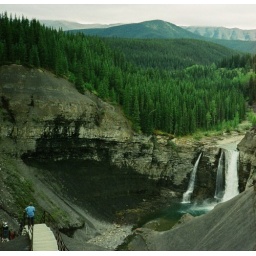
Water fall south of Nordegg on the forestry truck road in Alberta. yagotta.ca/destinations/dthompson.htm